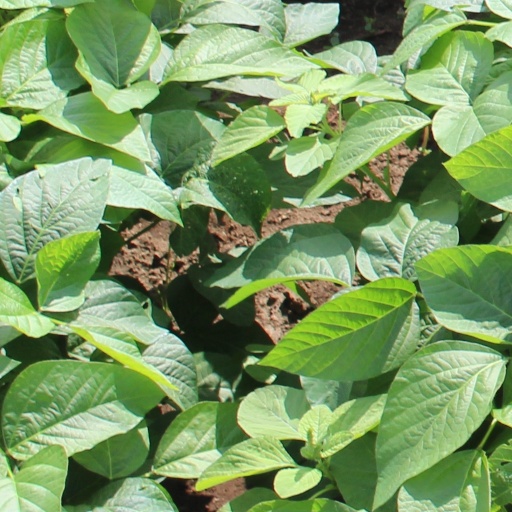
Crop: soybean